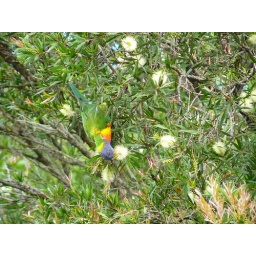
Wild lorikeet at the flowers in the neighbour's tree